Phyllocrania paradoxa

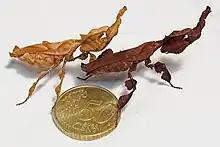
Two adult female ghost mantises with a 50 cent euro coin (diameter 24.25 mm) for size comparison

Compared to many other praying mantises, the ghost mantis is a "miniature species" growing to only about long.